NBPF1

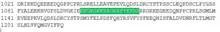
This is the predicted nuclear localization signal of NBPF1 using the program PSORT II.

Second, genes like NBPF1 with DUF1220 genes are expressed during human neurogenesis. The number of DUF1220 domains present in the human genome correlates with both brain size and the amount of neurons present in the brain. Additionally, higher copy numbers of the DUF1220 domain are associated with increasing Autism severity, which often results from an excess of neurons that do not under synaptic pruning.